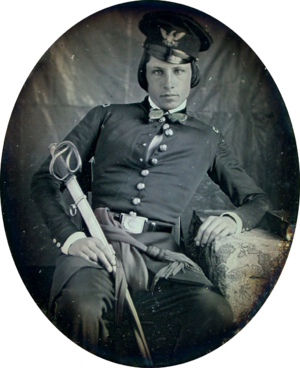
George Henry Gordon est un avocat américain de l'avocat et général de l'Union lors de la guerre de Sécession.